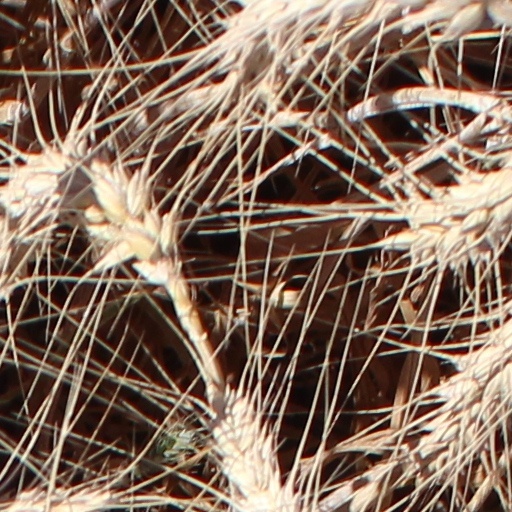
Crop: wheat